TekSavvy

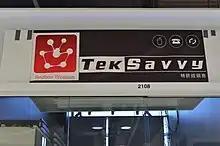
TekSavvy reseller

TekSavvy Solutions Inc. (TSI) is a Canadian residential, business, and wholesale telecommunications company based in Chatham, Ontario. In most of the country, it is a wholesale-network-access-based service provider and voice reseller, connecting its service to existing last mile networks from telecom carriers Bell Canada (including Bell Aliant) and Telus Communications, and cable carriers Rogers Communications, Cogeco Cable, Shaw and Vidéotron. However, in parts of rural southwestern Ontario, the service is provided over TekSavvy's own fixed wireless network (branded as "Sky Fi"). Recently they have also rolled out their own fibre optic network in parts of southwestern Ontario.